Sky position (RA, Dec in degrees): 194.629, 24.974
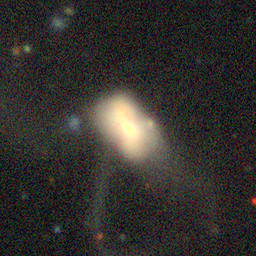
Galaxy morphology: Disturbed Galaxies